Dennis Kempe

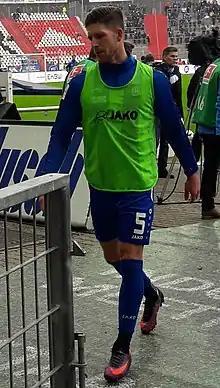
Kempe in 2016

Dennis Kempe (born 24 June 1986) is a German former professional footballer who played as a defender for Borussia Mönchengladbach II, VfL Wolfsburg II, 1. FC Kleve, FC Vaduz, VfR Aalen, Karlsruher SC, Erzgebirge Aue and Wehen Wiesbaden.